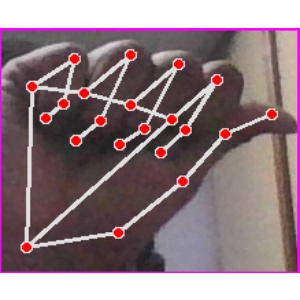
अक्षर: छ